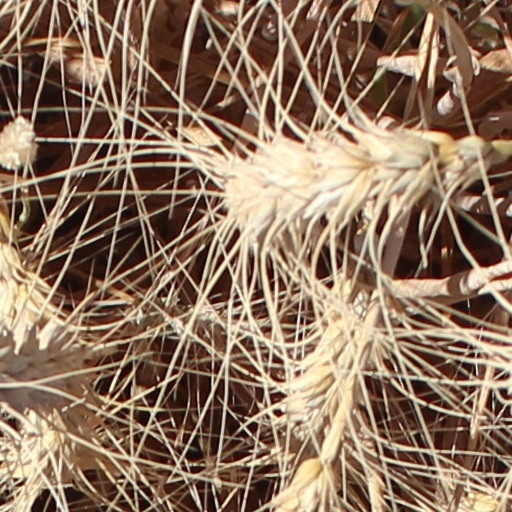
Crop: wheat